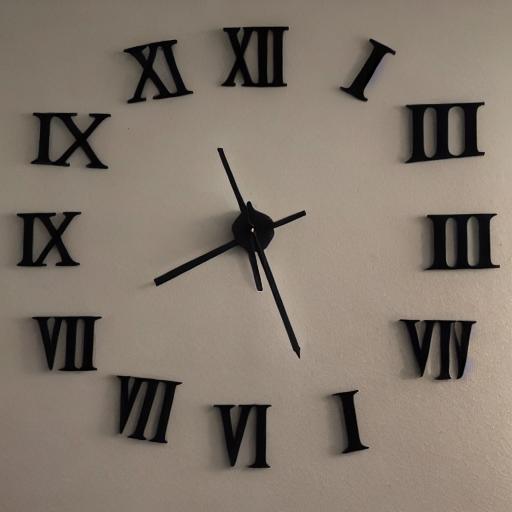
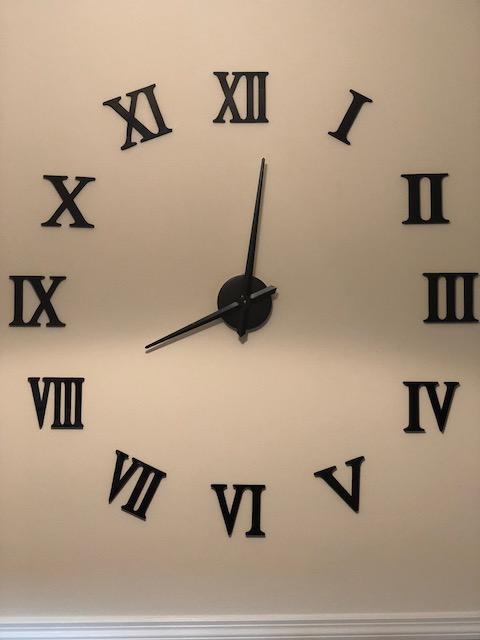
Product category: clock
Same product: no